Lisa Lampanelli

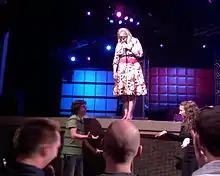
Lampanelli performing in 2008

On November 21, 2008, in Santa Rosa, California, Lampanelli taped her first one-hour HBO Special at the Wells Fargo Center for the Arts. The special, "Lisa Lampanelli: Long Live the Queen", which aired January 31, 2009, was directed by Dave Higby, who also directed her "Dirty Girl" special. In December 2010 she reunited with Higby when he directed her "Tough Love" special for Comedy Central that aired in the spring of 2011. Her one-woman show, "Bring Back the Fat Chick", debuted on Broadway in 2012.